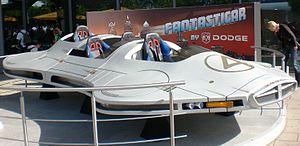
Les Quatre Fantastiques et le Surfer d'argent est un film américano-britannico-allemand réalisé par Tim Story, sorti en 2007.
Red Richards, alias Mr Fantastique est un super-héros évoluant dans l'univers Marvel de la maison d'édition Marvel Comics. Créé par le scénariste Stan Lee et le dessinateur Jack Kirby, le personnage de fiction apparaît pour la première fois dans le comic book Fantastic Four #1 en novembre 1961.